Ragout fin
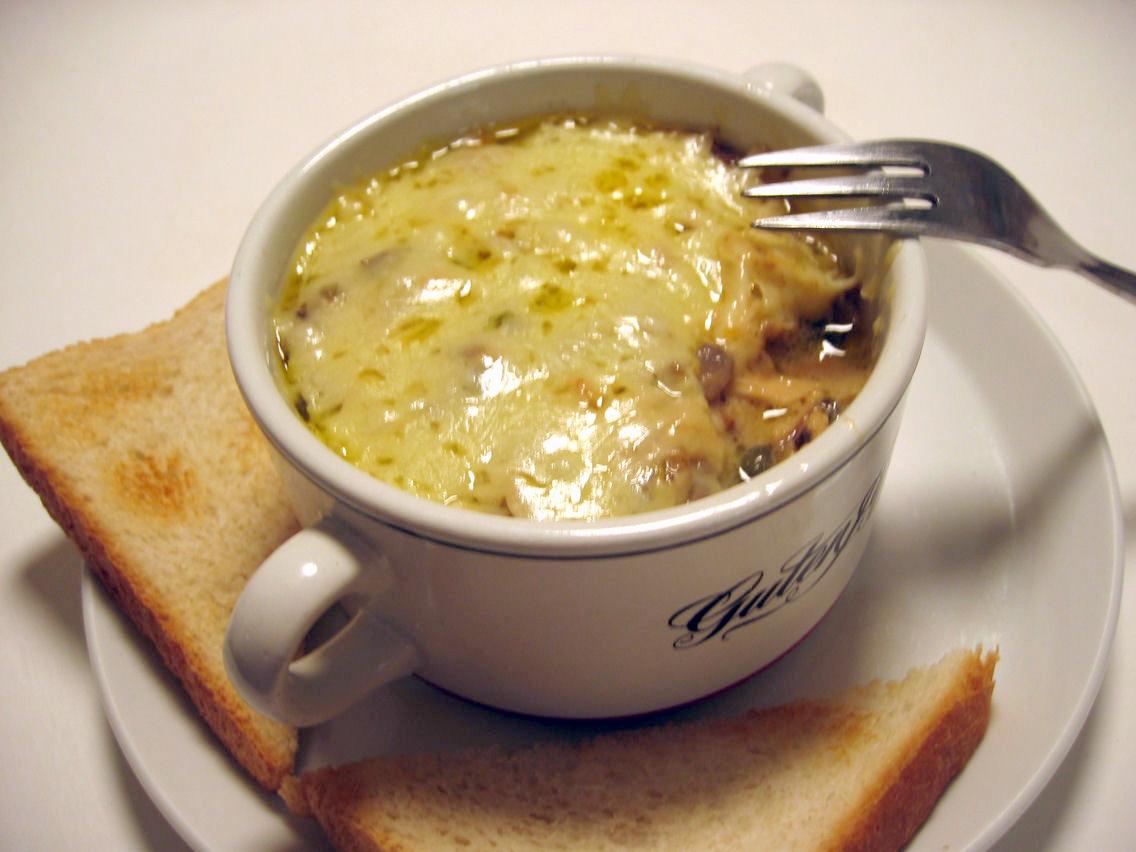
Also known as:
de - German: Ragout fin
es - Spanish: Ragout fin
he - Hebrew: ראגו פן
hy - Armenian: Ռագու ֆին
nl - Dutch: Ragout fin
ru - Russian: Рагу фин
Category: soup (boiled meat)
Cuisine: German
Associated cuisines: German
Area: Berlin
Countries: Germany
Region: Western Europe, , , ,
consists of veal, sweetbread, calf brain, tongue and bone marrow, chicken breast and fish, everything boiled either in a vinegar stock or diced and stewed in butter, and then mixed with stewed button mushrooms and thickened with egg yolk